Joseph's granaries

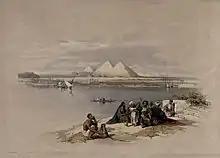
View across the Nile by David Roberts (1846)

Early Christian commentators on Genesis never make the association of Joseph's granaries with the Pyramids in Egypt; nor do Jewish commentators. Jean-Antoine Letronne (1787-1848), the successor to Jean-François Champollion at the Collège de France, thought the ultimate source was the Jewish community at Alexandria: "As for the idea that Joseph was the author of these granaries, it is due, I think, to the Alexandrian Jews, who showed themselves always very jealous of linking the history of Egypt to theirs, and to have the Hebrews play a role in this country." However, the first actual evidence of the use of the phrase is found in the early travel narratives of pilgrims to the Holy Land. The female Christian traveler Egeria records that on her visit between 381 and 384 AD, "in the twelve-mile stretch between Memphis and Babylonia [= Old Cairo] are many pyramids, which Joseph made in order to store corn." Ten years later the usage is confirmed in the anonymous travelogue of seven monks that set out from Jerusalem to visit the famous ascetics in Egypt, wherein they report that they "saw Joseph's granaries, where he stored grain in biblical times." This late 4th-century usage is further confirmed in a geographical treatise of Julius Honorius, perhaps written as early as 376 AD, which explains that the Pyramids were called the "granaries of Joseph" ('). This reference from Julius is important, for it indicates that the identification was starting to spread out from pilgrims' travelogues.